First Dutch Reformed Church, Hackensack

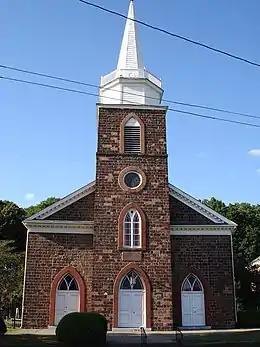
Hackensack's Church On The Green

First Dutch Reformed Church, also known as the "Old Church on the Green", is located in Hackensack, New Jersey.